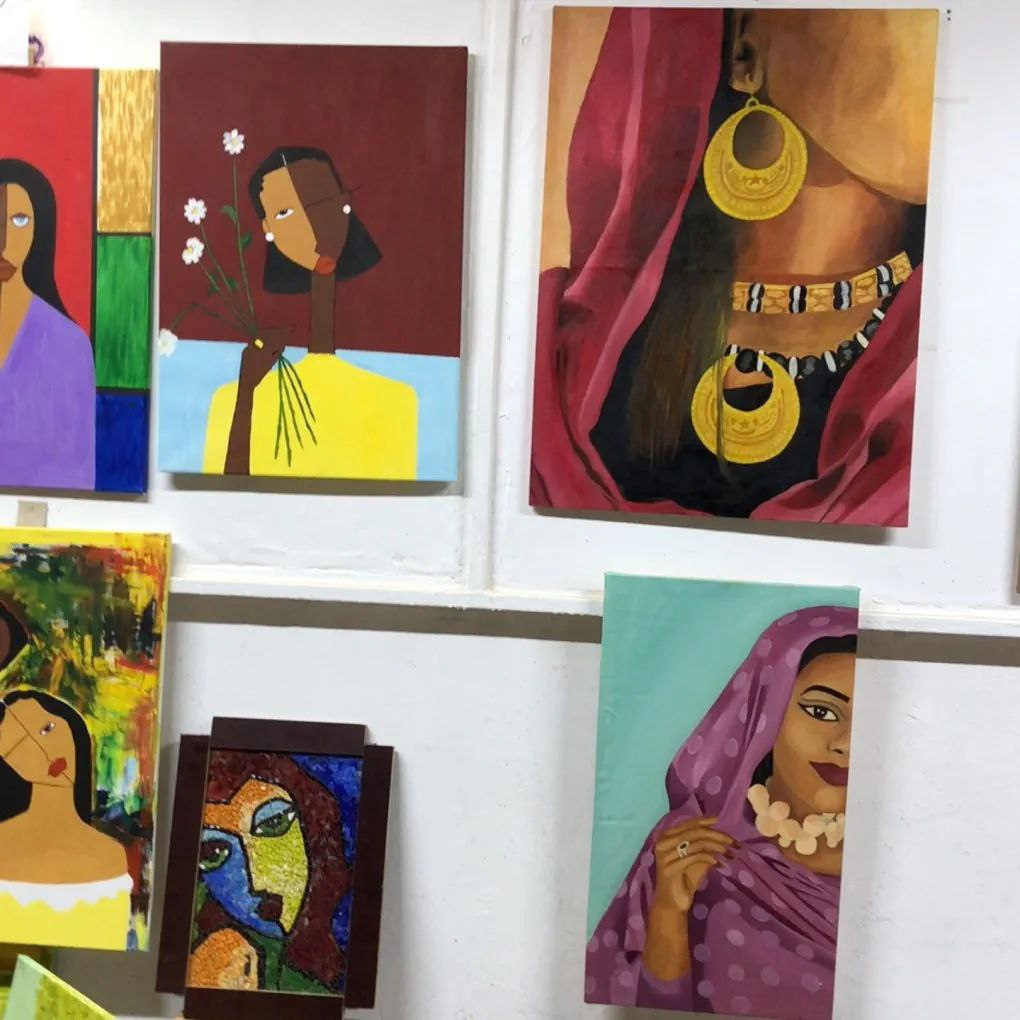
الوصف بالفصحى: لوحات فنية
الوصف بالعامية السودانية: لوحات فنية
التصنيف: Local Culture & Objects